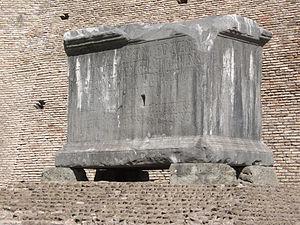
Neratius Cerealis était un homme politique de l'Empire romain.